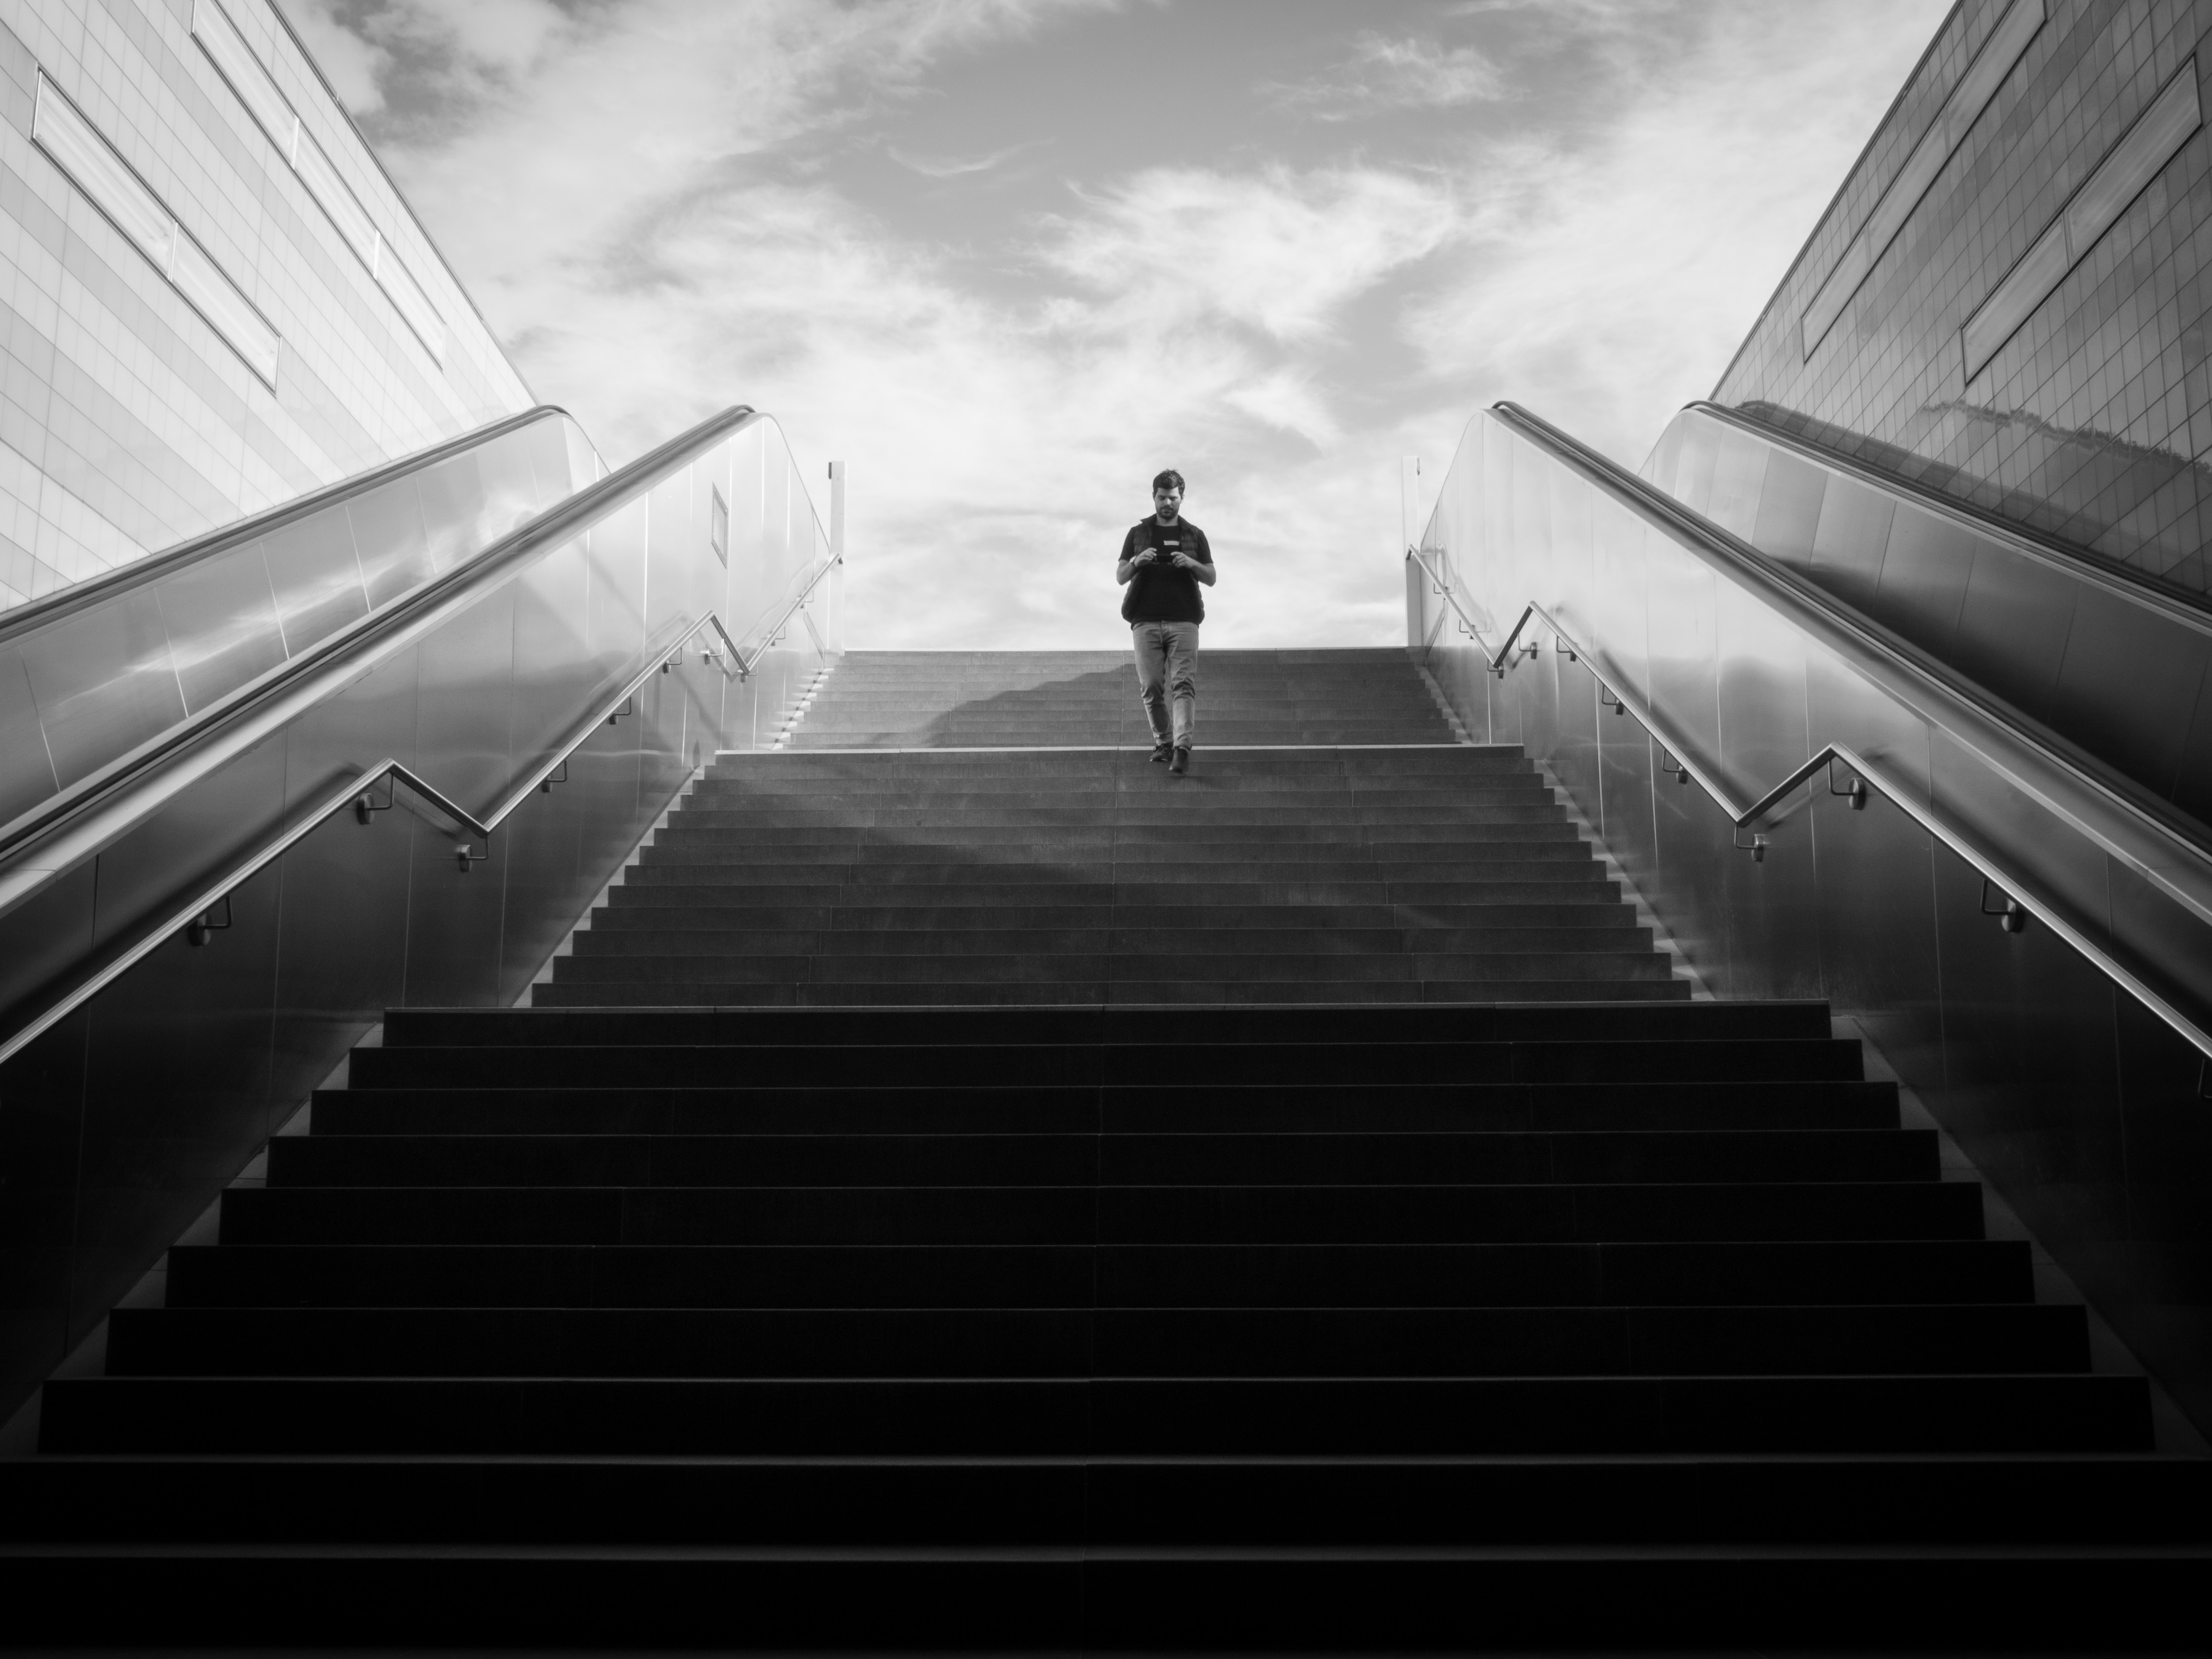
wing, light, black and white, white, photography, sunlight, line, reflection, shadow, darkness, black, monochrome, symmetry, photograph, shape, monochrome photography, film noir